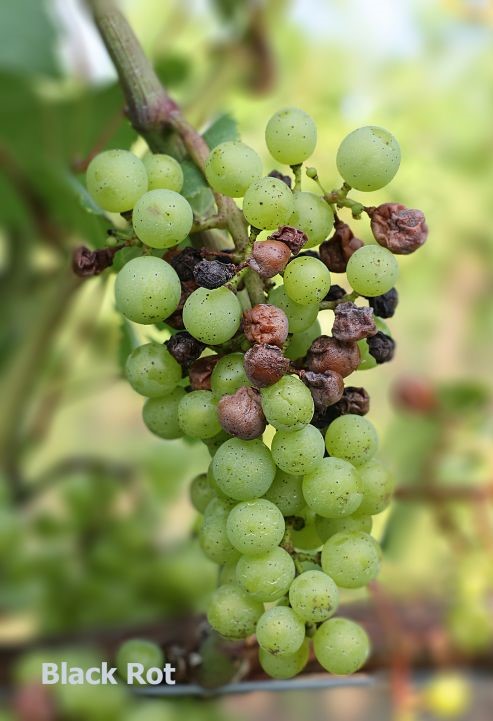
Plant: Grape
Disease: grape black rot